Ilse Warringa

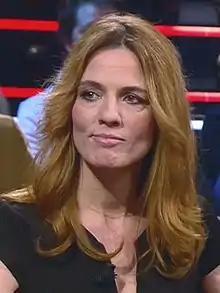
Warringa (2018)

Ilse Warringa (born June 1, 1975) is a Dutch actress and voice actress who has voiced for Dutch dubs of cartoons for Nickelodeon, SDI Media and Wim Pel Productions.